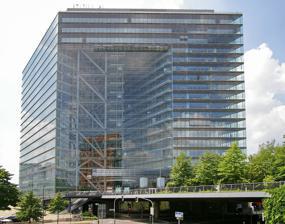
Building: Stadttor
Country: Germany
Year built: 1998
Commercial offices in Düsseldorf, Germany Stadttor General information Type Commercial offices Architectural style Modernism Location Stadttor 1 Düsseldorf , Germany Coordinates 51°12′55″N 6°45′40″E / 51.2153°N 6.7611°E / 51.2153; 6.7611 Completed 1995–1998 Owner GbR Düsseldorf Stadttor mbH Height Roof 75 m (246 ft) Technical details Floor count 20 Floor area 41,000 m 2 (440,000 sq ft) Lifts/elevators 11 Design and construction Architect(s) Petzinka Pink und Partner Engineer Arup Stahlbau Lavis Main contractor August Heine Baugesellschaft References Stadttor ( transl. City Gate ) is a 20- storey 75 m (246 ft) high-rise building in the Unterbilk neighborhood of Düsseldorf , Germany. The building was designed by Düsseldorf-based architecture firm Petzinka Pink und Partner and completed in 1998. It marks the Southern entrance of Rheinufertunnel , which is also the reason for its parallelogram -shaped floor plan. The building features a 15-story atrium and a double-facade , allowing natural ventilation even on higher elevation floors. The total gross floor area is some 30,000 m 2 (320,000 sq ft). From 1999 until 2017, the Stadttor was the seat of the state-chancellery of the Minister-President of North Rhine-Westphalia . See also List of tallest buildings in Germany References Wikimedia Commons has media related to Stadttor Düsseldorf .